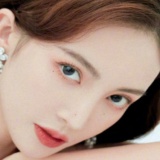
diễn viên Kim Thần